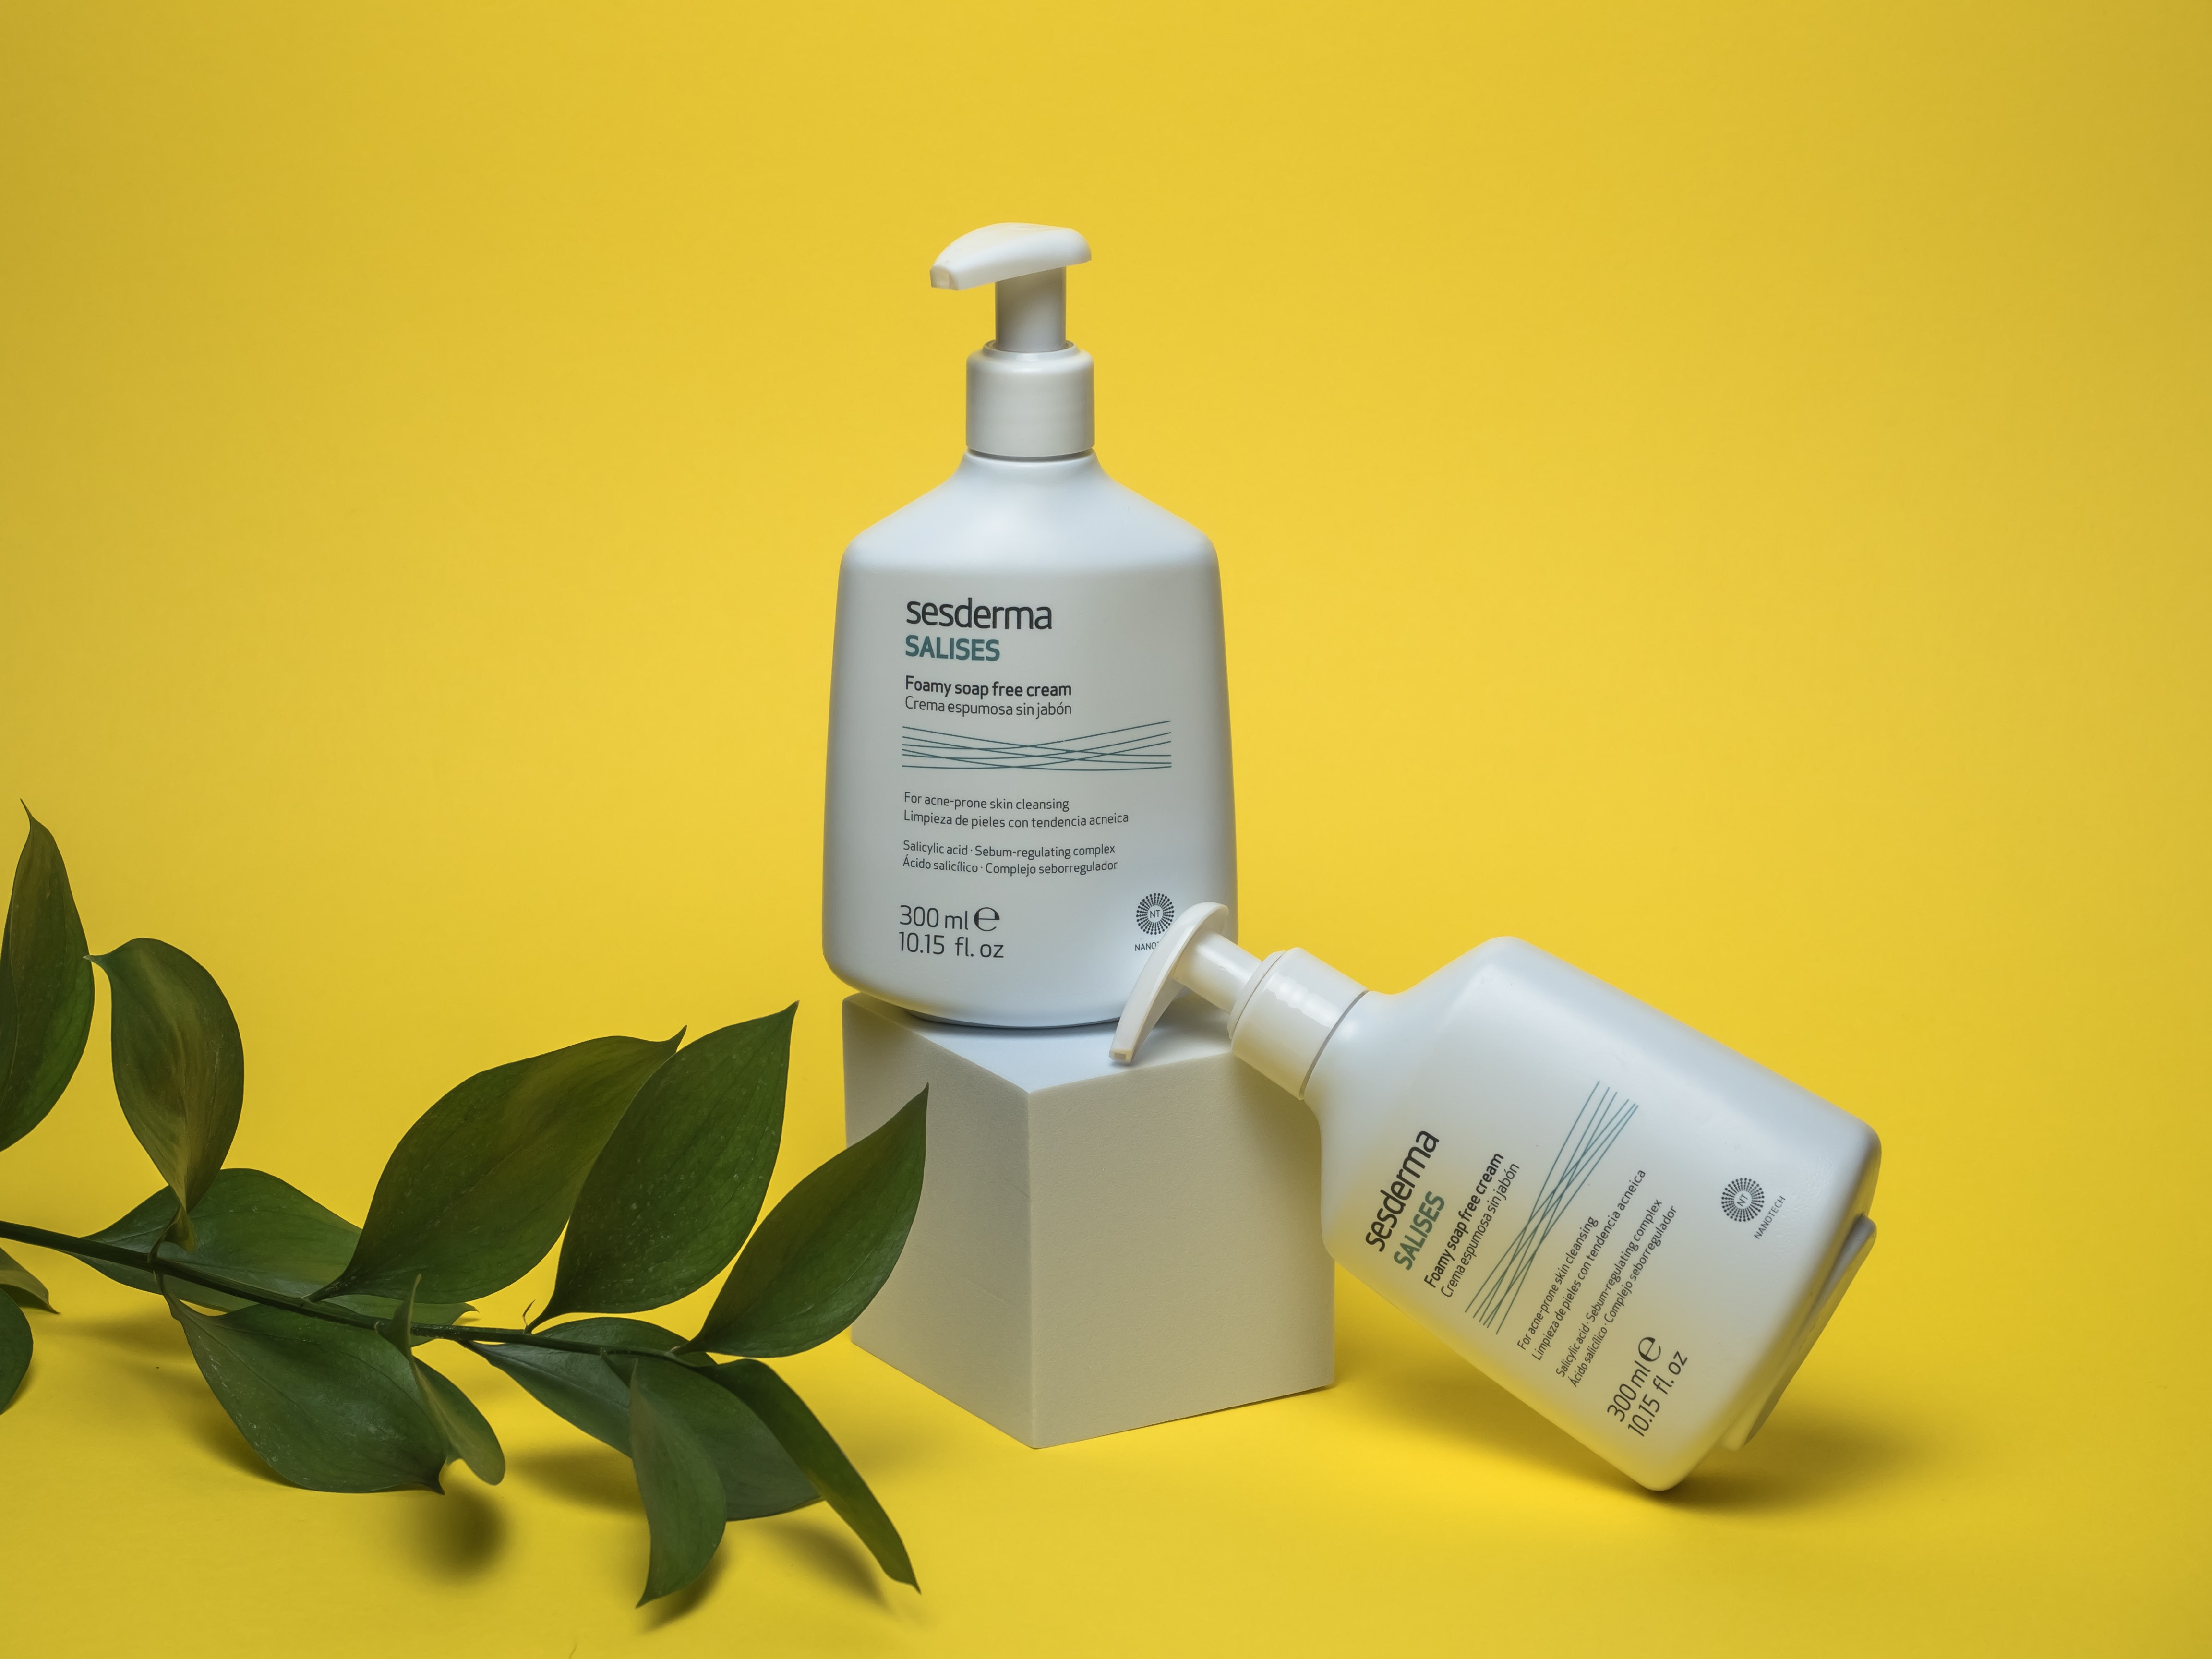
wash, liquid, plant, fluid, solution, plastic bottle, bottle, font, gas, glass bottle, medical equipment, service, skin care, drinkware, drink, brand, still life photography, personal care, liqueur, bottle cap, audio equipment, cylinder, water, still life, twig, perfume, flowering plant, wine bottle, home accessories, measuring instrument, room, label, herb, rectangle